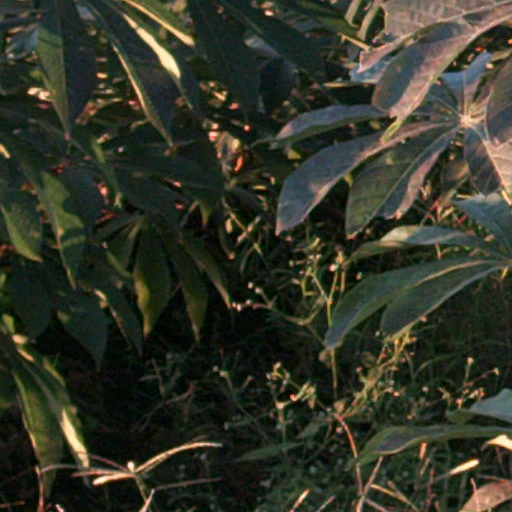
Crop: cassava